Souq Al Bchamkiya

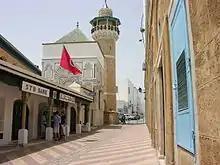
Today's view of Souk El Bechmak

Souq Al Bchamkiya is a former souk of the medina of Tunis, specialized in "bechmak" (Turkish slippers) trading.